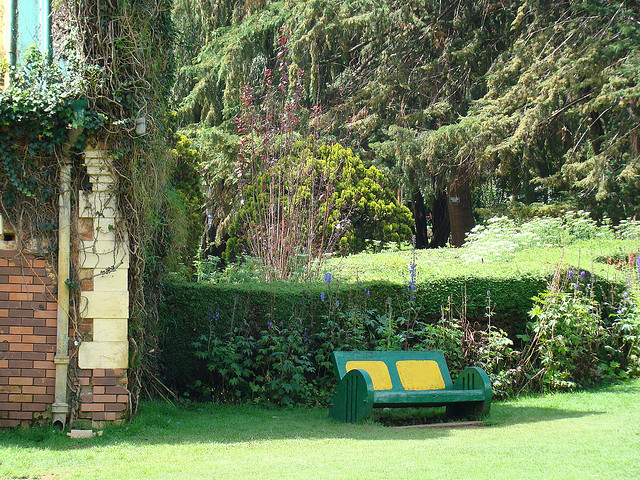
user: Given an image and a question. Answer the question in a short answer. Question: What kind of bushes are behind that bench? Short Answer:
assistant: hedge